Rick Hahn

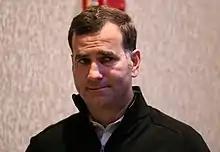
Hahn at the 2015 Baseball Winter Meetings

Rick Hahn (born March 20, 1971) is an American former baseball executive who most recently served as the Senior Vice President/General Manager of the Chicago White Sox of Major League Baseball.